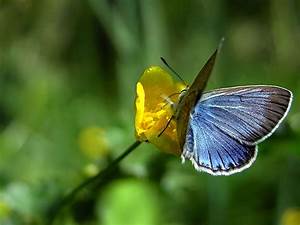
Label: butterfly